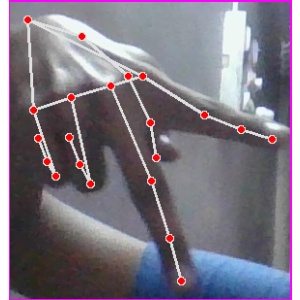
अक्षर: प